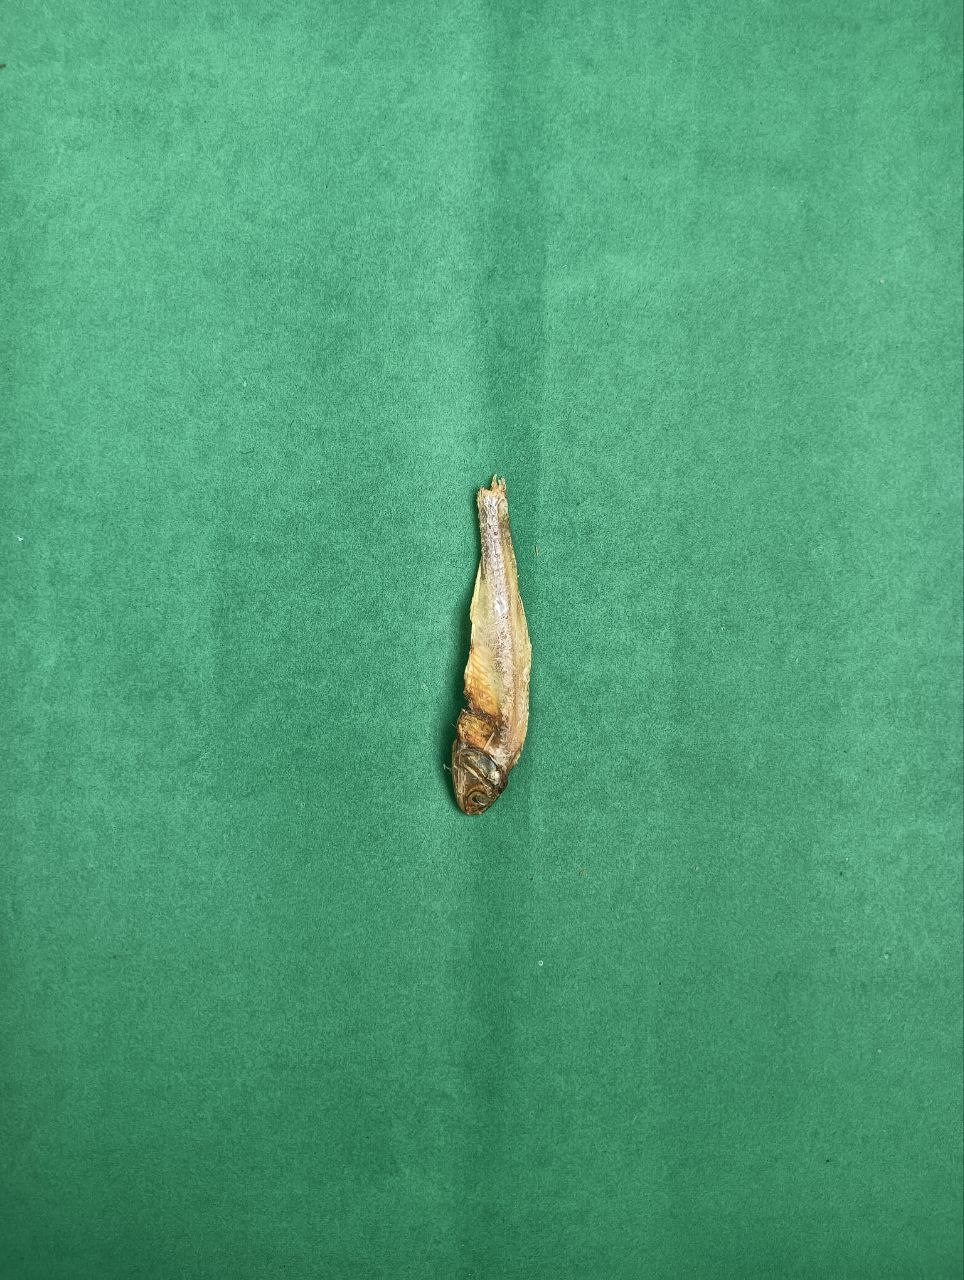
Species: narkeli